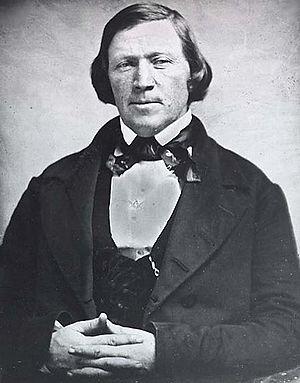
Plusieurs mouvements issus du mormonisme existent à côté de l’Église de Jésus-Christ des saints des derniers jours. Certains de ces mouvements se qualifient de « mormons » tandis que d’autres rejettent ce surnom. Ces mouvements ont leur propre doctrine et ne sont pas reconnus par l’Église de Jésus-Christ des saints des derniers jours.
Aux États-Unis, la loi martiale fait référence à différentes périodes de l'histoire des États-Unis durant lesquelles une région ou l'ensemble des États-Unis étaient placés sous contrôle militaire.
La situation des noirs dans le mormonisme au sein de l’Église de Jésus-Christ des saints des derniers jours a longtemps fait l’objet de controverses, principalement en raison du refus, jusqu’en 1978, d’ordonner des personnes noires à la prêtrise. Pourtant les personnes de couleur noire ont toujours été officiellement bienvenues dans l'Église et Joseph Smith, anti-esclavagiste, a ordonné des hommes noirs à la prêtrise et a lutté contre l'esclavagisme en tant que candidat à la présidence des États-Unis. À cette époque, la croyance communément répandue dans la société américaine était que les noirs étaient les descendants de Caïn. Pour cette raison, après la mort de Joseph Smith, son successeur, Brigham Young, enseigna que si les noirs pouvaient être baptisés, ils ne pouvaient pas être ordonnés à la prêtrise ni recevoir les sacrements supérieurs du temple « avant que les autres descendants d’Adam n’aient reçu les promesses et se soient réjouis des bénédictions de la prêtrise ». Cette politique a suscité de nombreuses critiques au cours du XXᵉ siècle, principalement de la part du Mouvement des droits civiques aux États-Unis mais aussi de la part d’intellectuels et d’universitaires.